Kingdom of Burgundy

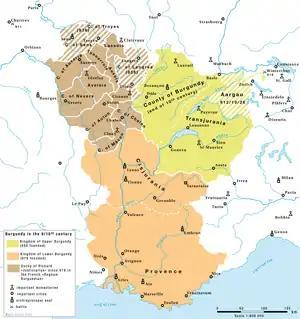
The Kingdoms of Upper and Lower Burgundy between 879 and 933

While there no longer was an independent Burgundian kingdom, Burgundy remained as one of the three main polities that together defined the core Frankish realm, together with Austrasia and Neustria. Between 561 and 592 and between 639 and 737, several rulers of the Frankish Merovingian dynasty used the title of "King of Burgundy".